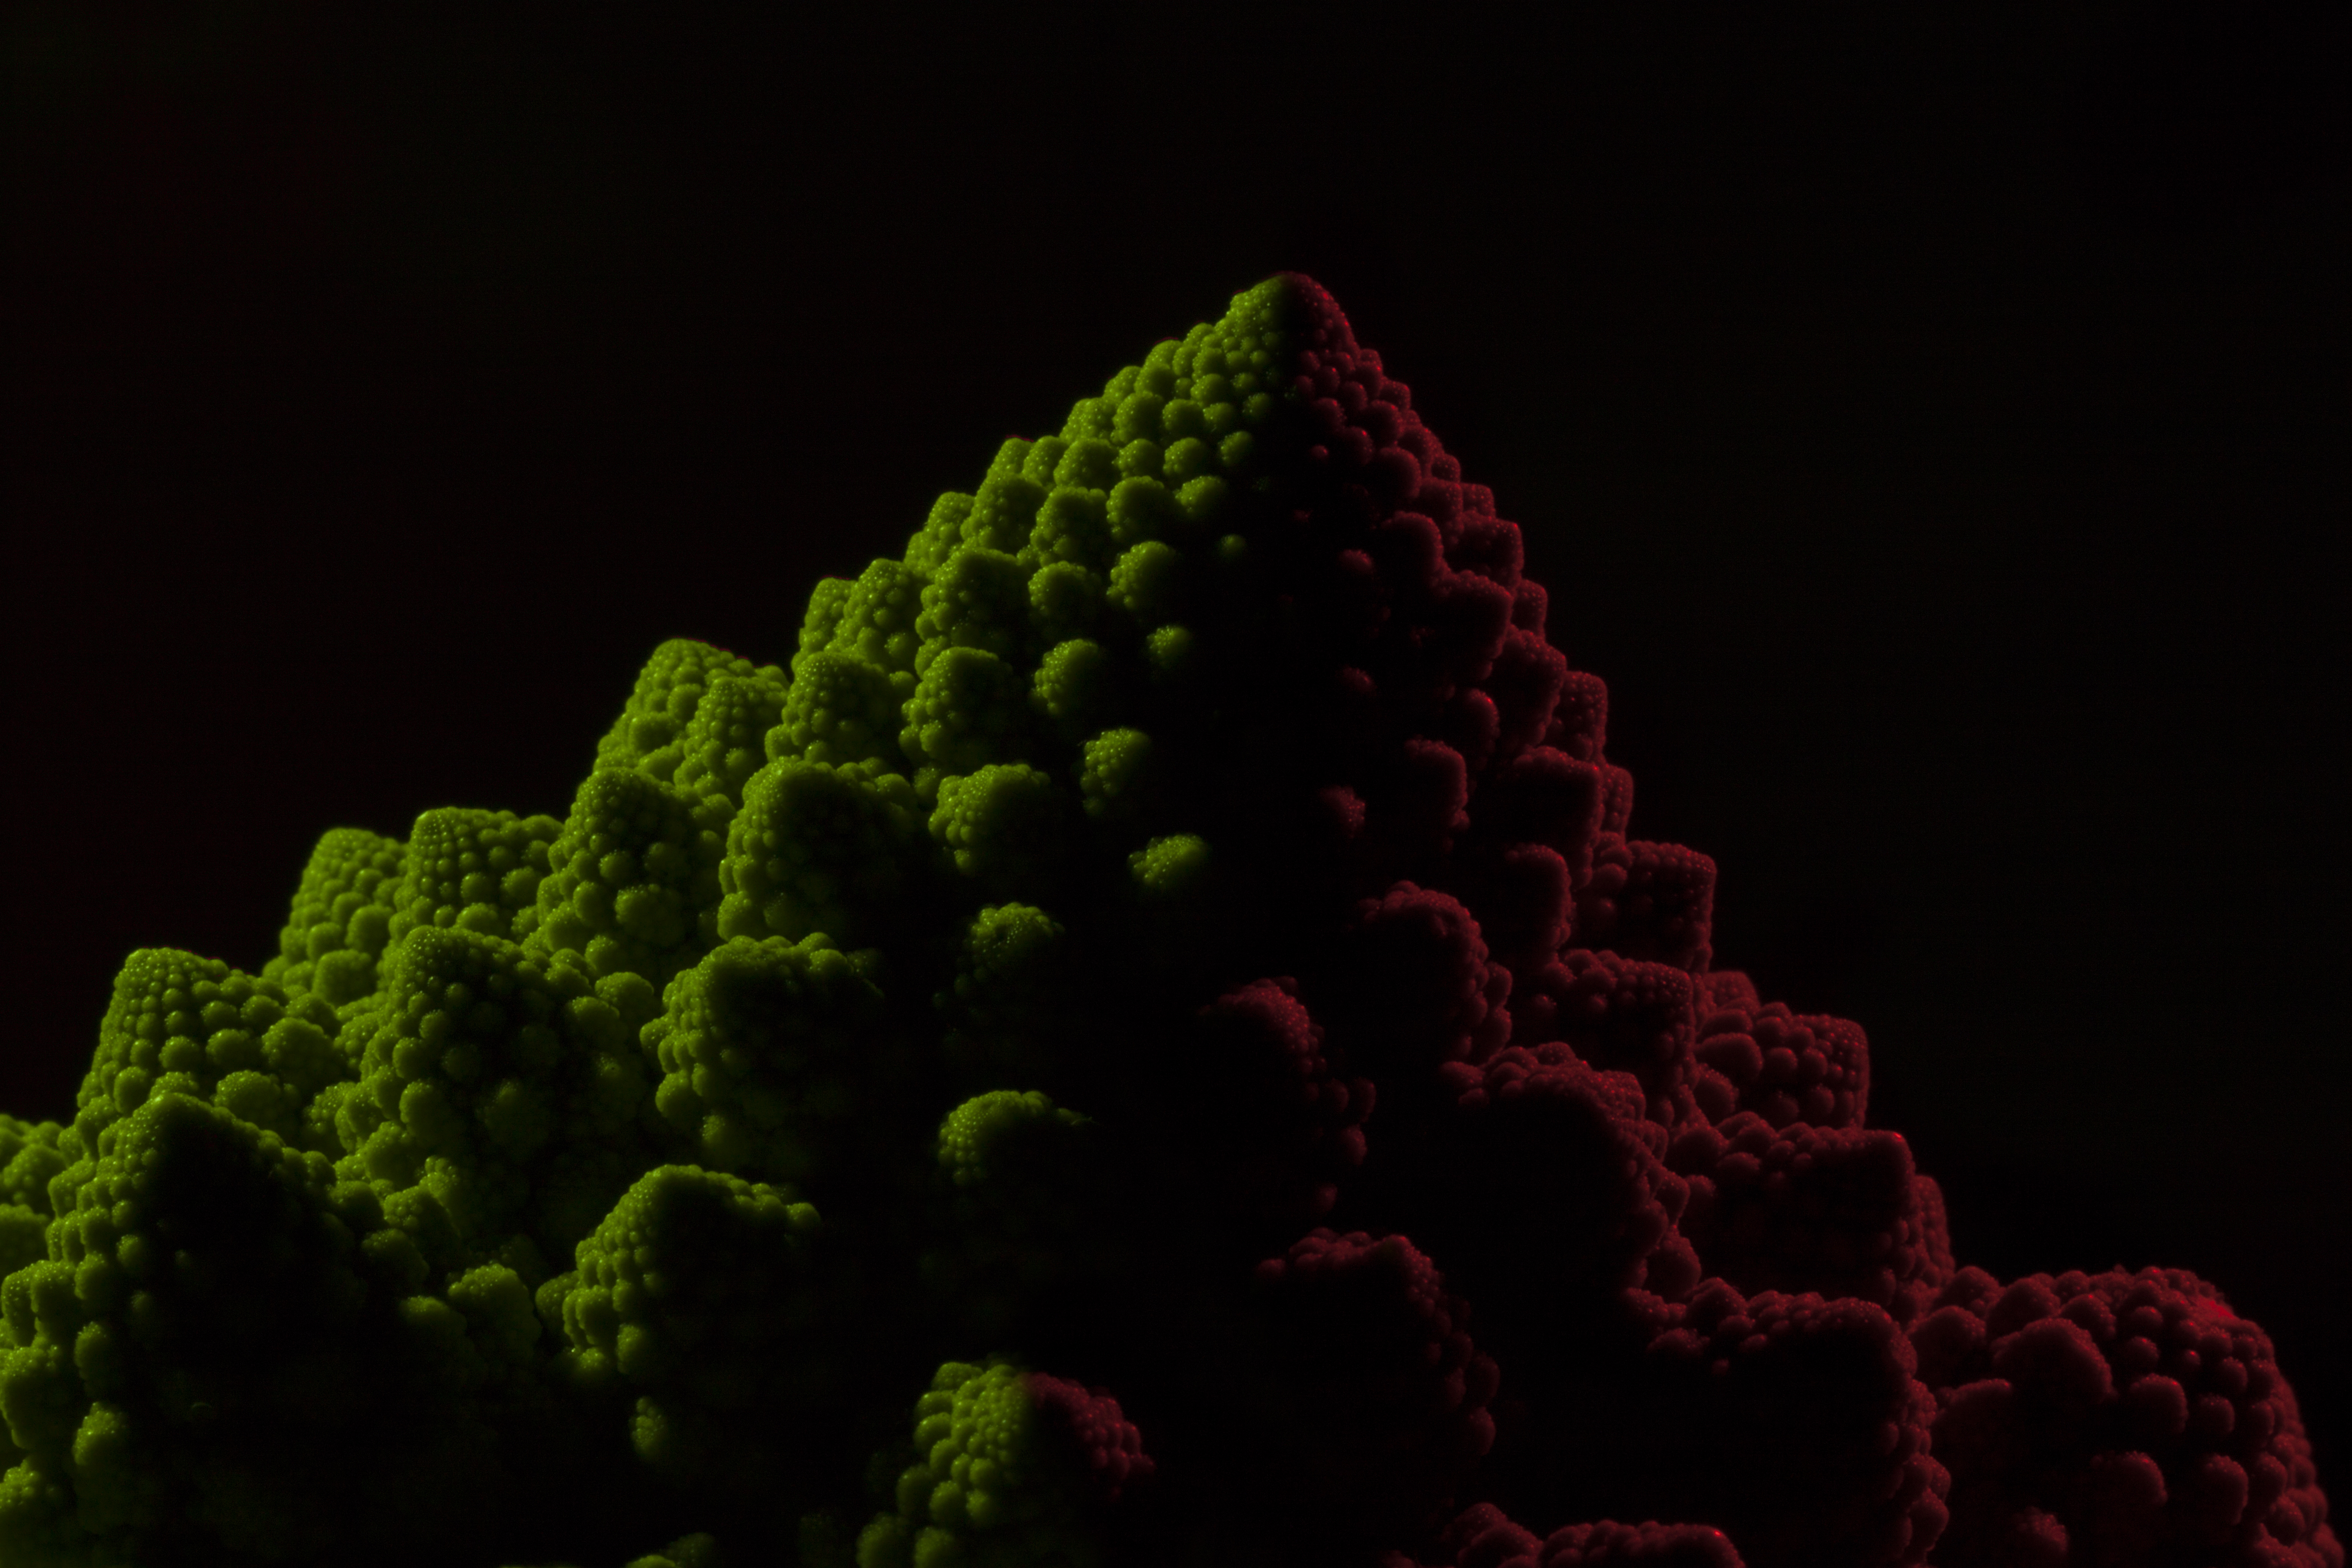
light, night, green, red, darkness, uk, screenshot, peterborough, macro photography, atmosphere of earth, computer wallpaper, geological phenomenon